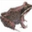
Label: frog